Cash's

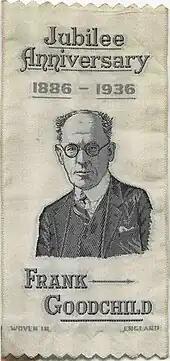
Frank Goodchild commemorative Silk for service to J. & J. Cash Ltd. UK & the US

A site was secured in South Norwalk, Connecticut, in 1905 and work on the new factory was completed in October 1906. At the time of the building’s completion, executives at J. and J. Cash felt that the size of the new Norwalk plant would suffice for at least 20 years of growth, however, a substantial addition was needed by 1912. It was at this point in time that the manufacture of woven clothing labels was added to the firm’s catalogue, a move that would drive the need for further additions to the factory during the 1920s.